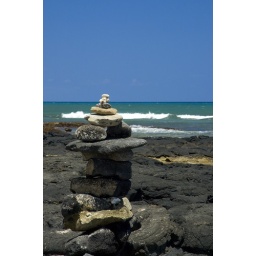
Stacks of stones found on the lava field just off the beach of the Four Seasons Hotel in Kona